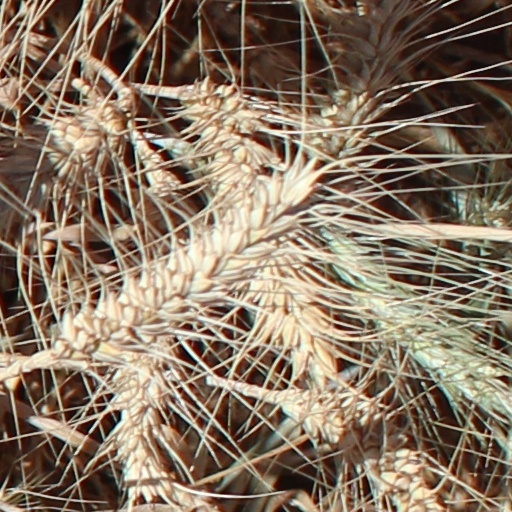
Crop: wheat